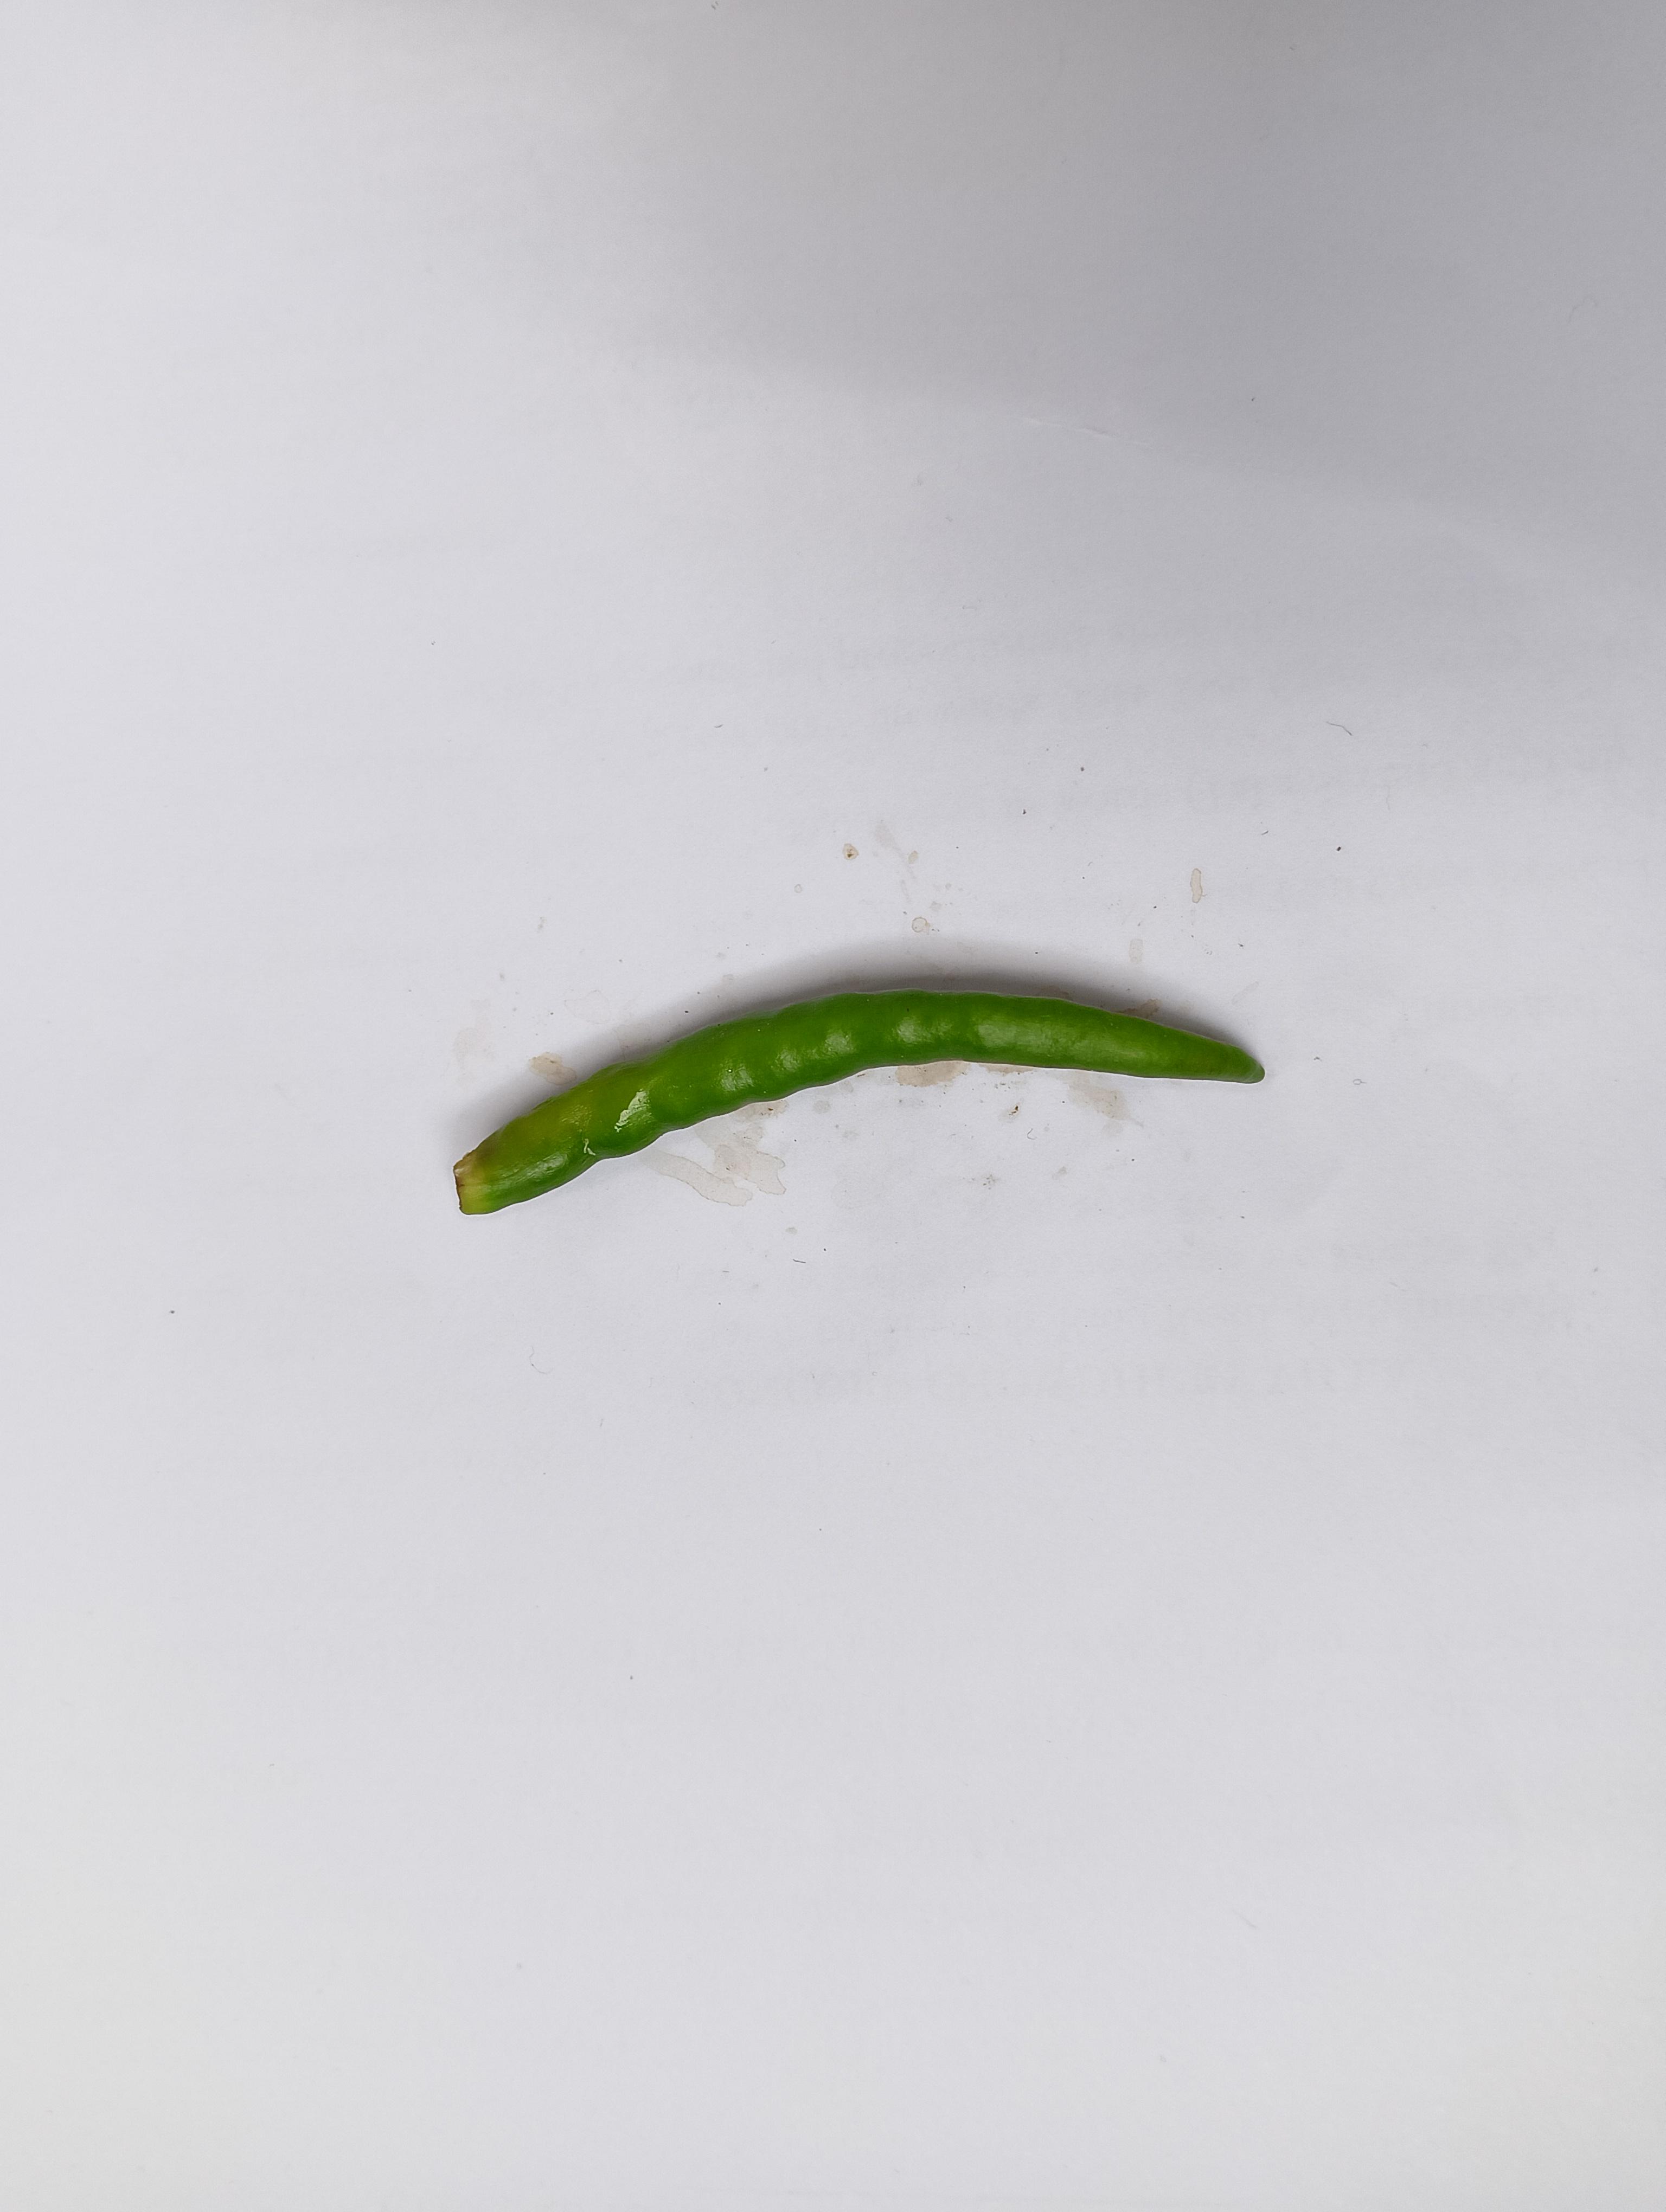
Label: Green Chili